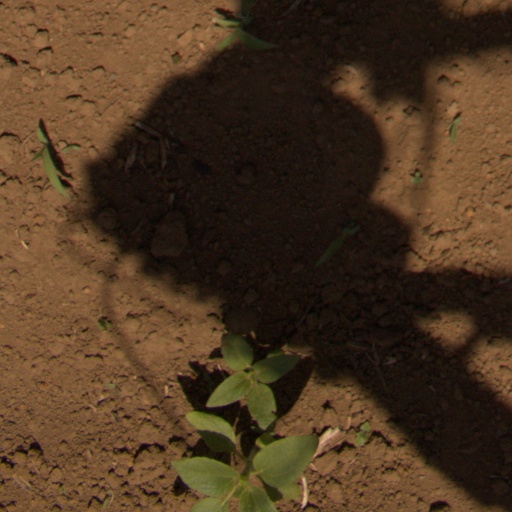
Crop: Jerusalem artichoke